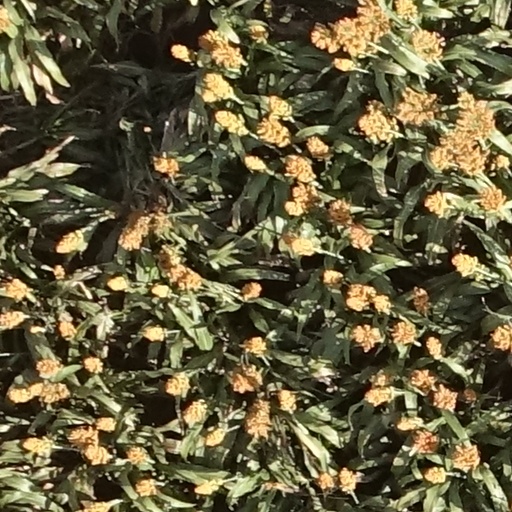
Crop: sorghum